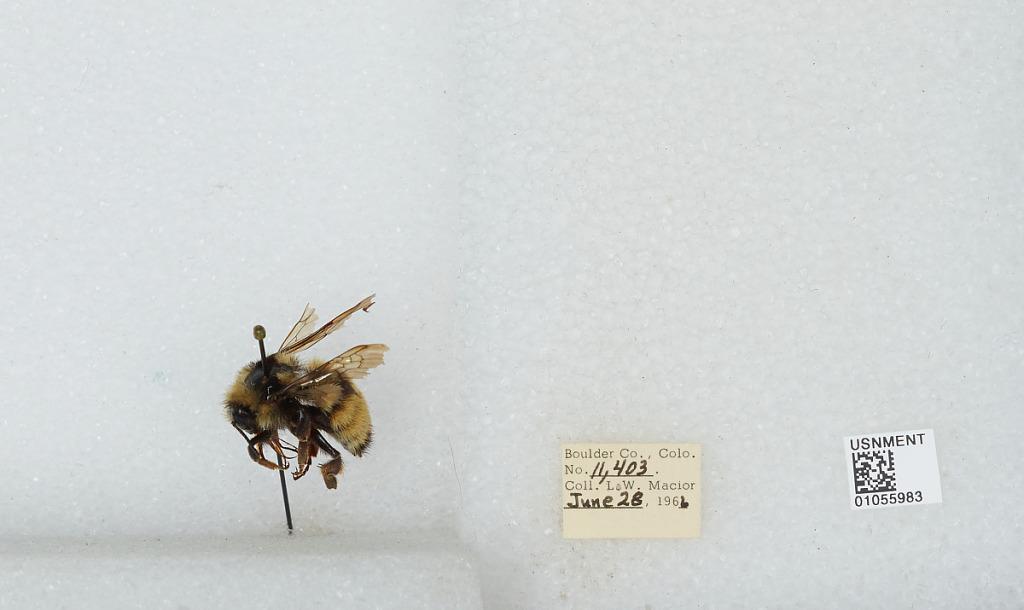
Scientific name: Bombus (Pyrobombus) bifarius Cresson
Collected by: L. Macior
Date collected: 1966-6-28
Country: United States
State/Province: Colorado
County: Boulder
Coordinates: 40.0017, -105.308